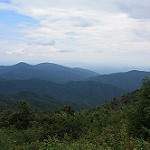
Scene: Outdoor